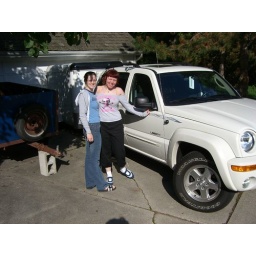
ready to hit the road in my new car and trailer1